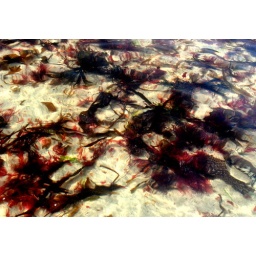
sea weed floating in water at beach muckross kilcar co donegal 9/7/10